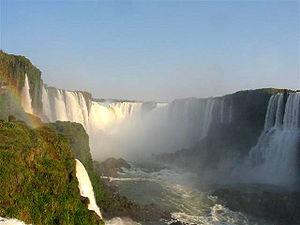
Chutes d'Iguazú, dans la Province de Misiones (Argentine). Português: Cataratas do Iguaçu, em Província de Misiones (Argentina).